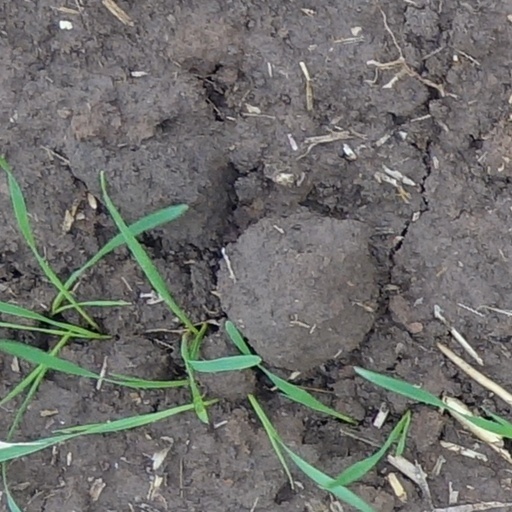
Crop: wheat